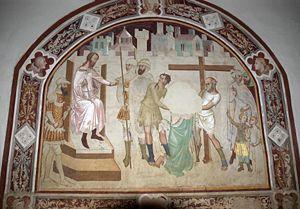
Le couvent San Lucchese se situe à Poggibonsi dans la province de Sienne, construit sur les bases de l'église primitive romaine Santa Maria in Camaldo.
Bartolo di Fredi ou Manfredi De Battilori est un peintre de l'école siennoise de la période gothique du Trecento.